Andy On

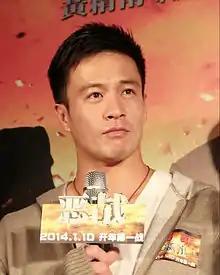
Andy On in 2014

Andy On Chi Kit (born May 11, 1977) is an American actor and martial artist.